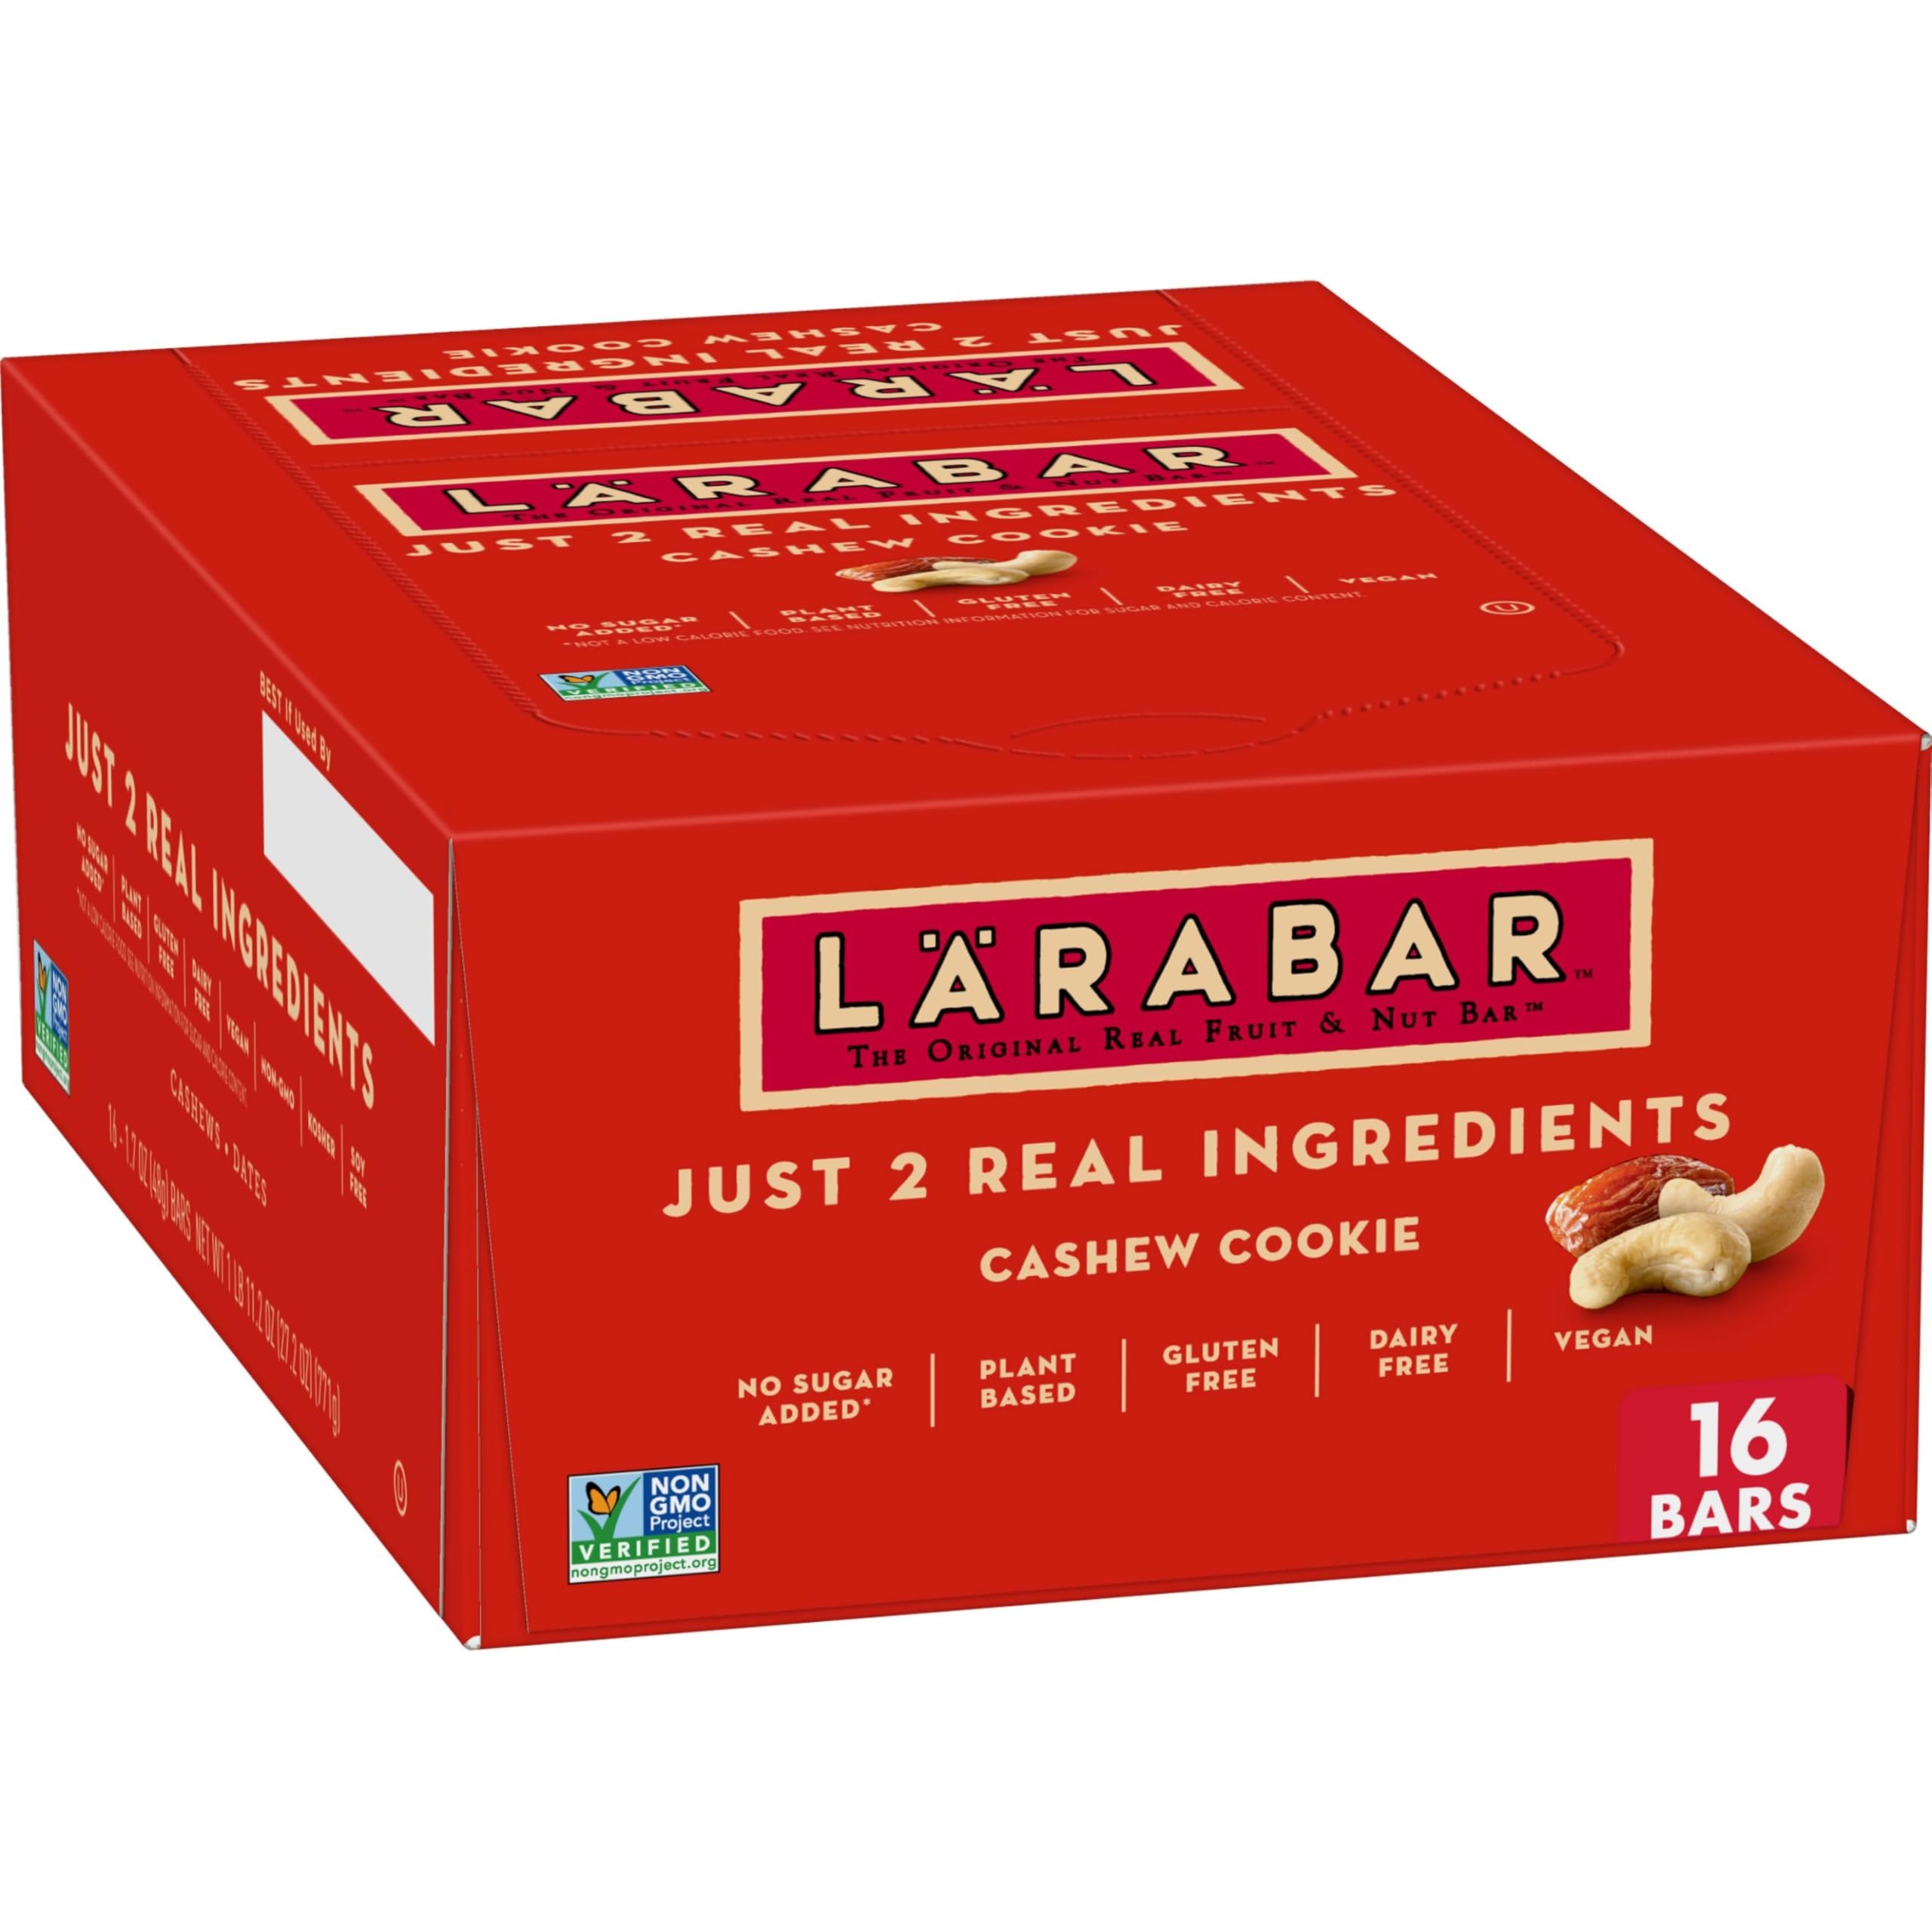
Item Name: Larabar Cashew Cookie, Gluten Free Vegan Fruit & Nut Bar, 1.7 oz Bars 16 Ct
Bullet Point 1: HEALTHY SNACKING: With 100% real ingredients and no artificial sweeteners, you can Raise A Bar to what you love! Larabar makes simple healthy snacks you can feel good about eating
Bullet Point 2: MADE FROM 2 SIMPLE INGREDIENTS: Larabar Cashew Cookie is made from just 2 simple ingredients: cashews and dates
Bullet Point 3: PLANT BASED CLEAN EATING MADE SIMPLE: Vegan, Gluten Free, Dairy Free, Kosher, Soy Free, and Non-GMO
Bullet Point 4: HEALTHY INDULGENCE: Conveniently wrapped and great for packing on the go, Larabar is perfect for anything from a morning treat to an afternoon snack
Bullet Point 5: CONTAINS: 1.7 oz Bars, 16 Ct
Value: 16.0
Unit: Count

Price: 20.205